Guaycuru peoples

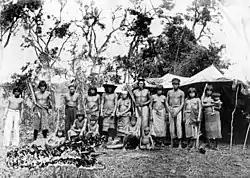
Tobas in Formosa Province, Argentina, 1892.

By the early 19th century, when the South American countries sought independence from Spain, the Guaycuruan peoples were divided among those who lived in missions and were at least partially integrated into Hispanic and Christian society and those who continued to live as nomads in the more isolated parts of the Gran Chaco. In the independence movement of the 1810s and 1820s some Guaycuruans served with the colonial independence armies, others resumed their raiding ways and expelled settlers from part of the Argentine Chaco. However, old animosities among the various ethnic groups making up the Guaycuruans led to internecine warfare among Tobas, Macobis, and Albipones. The Mbayas were increasingly absorbed into Brazilian society.